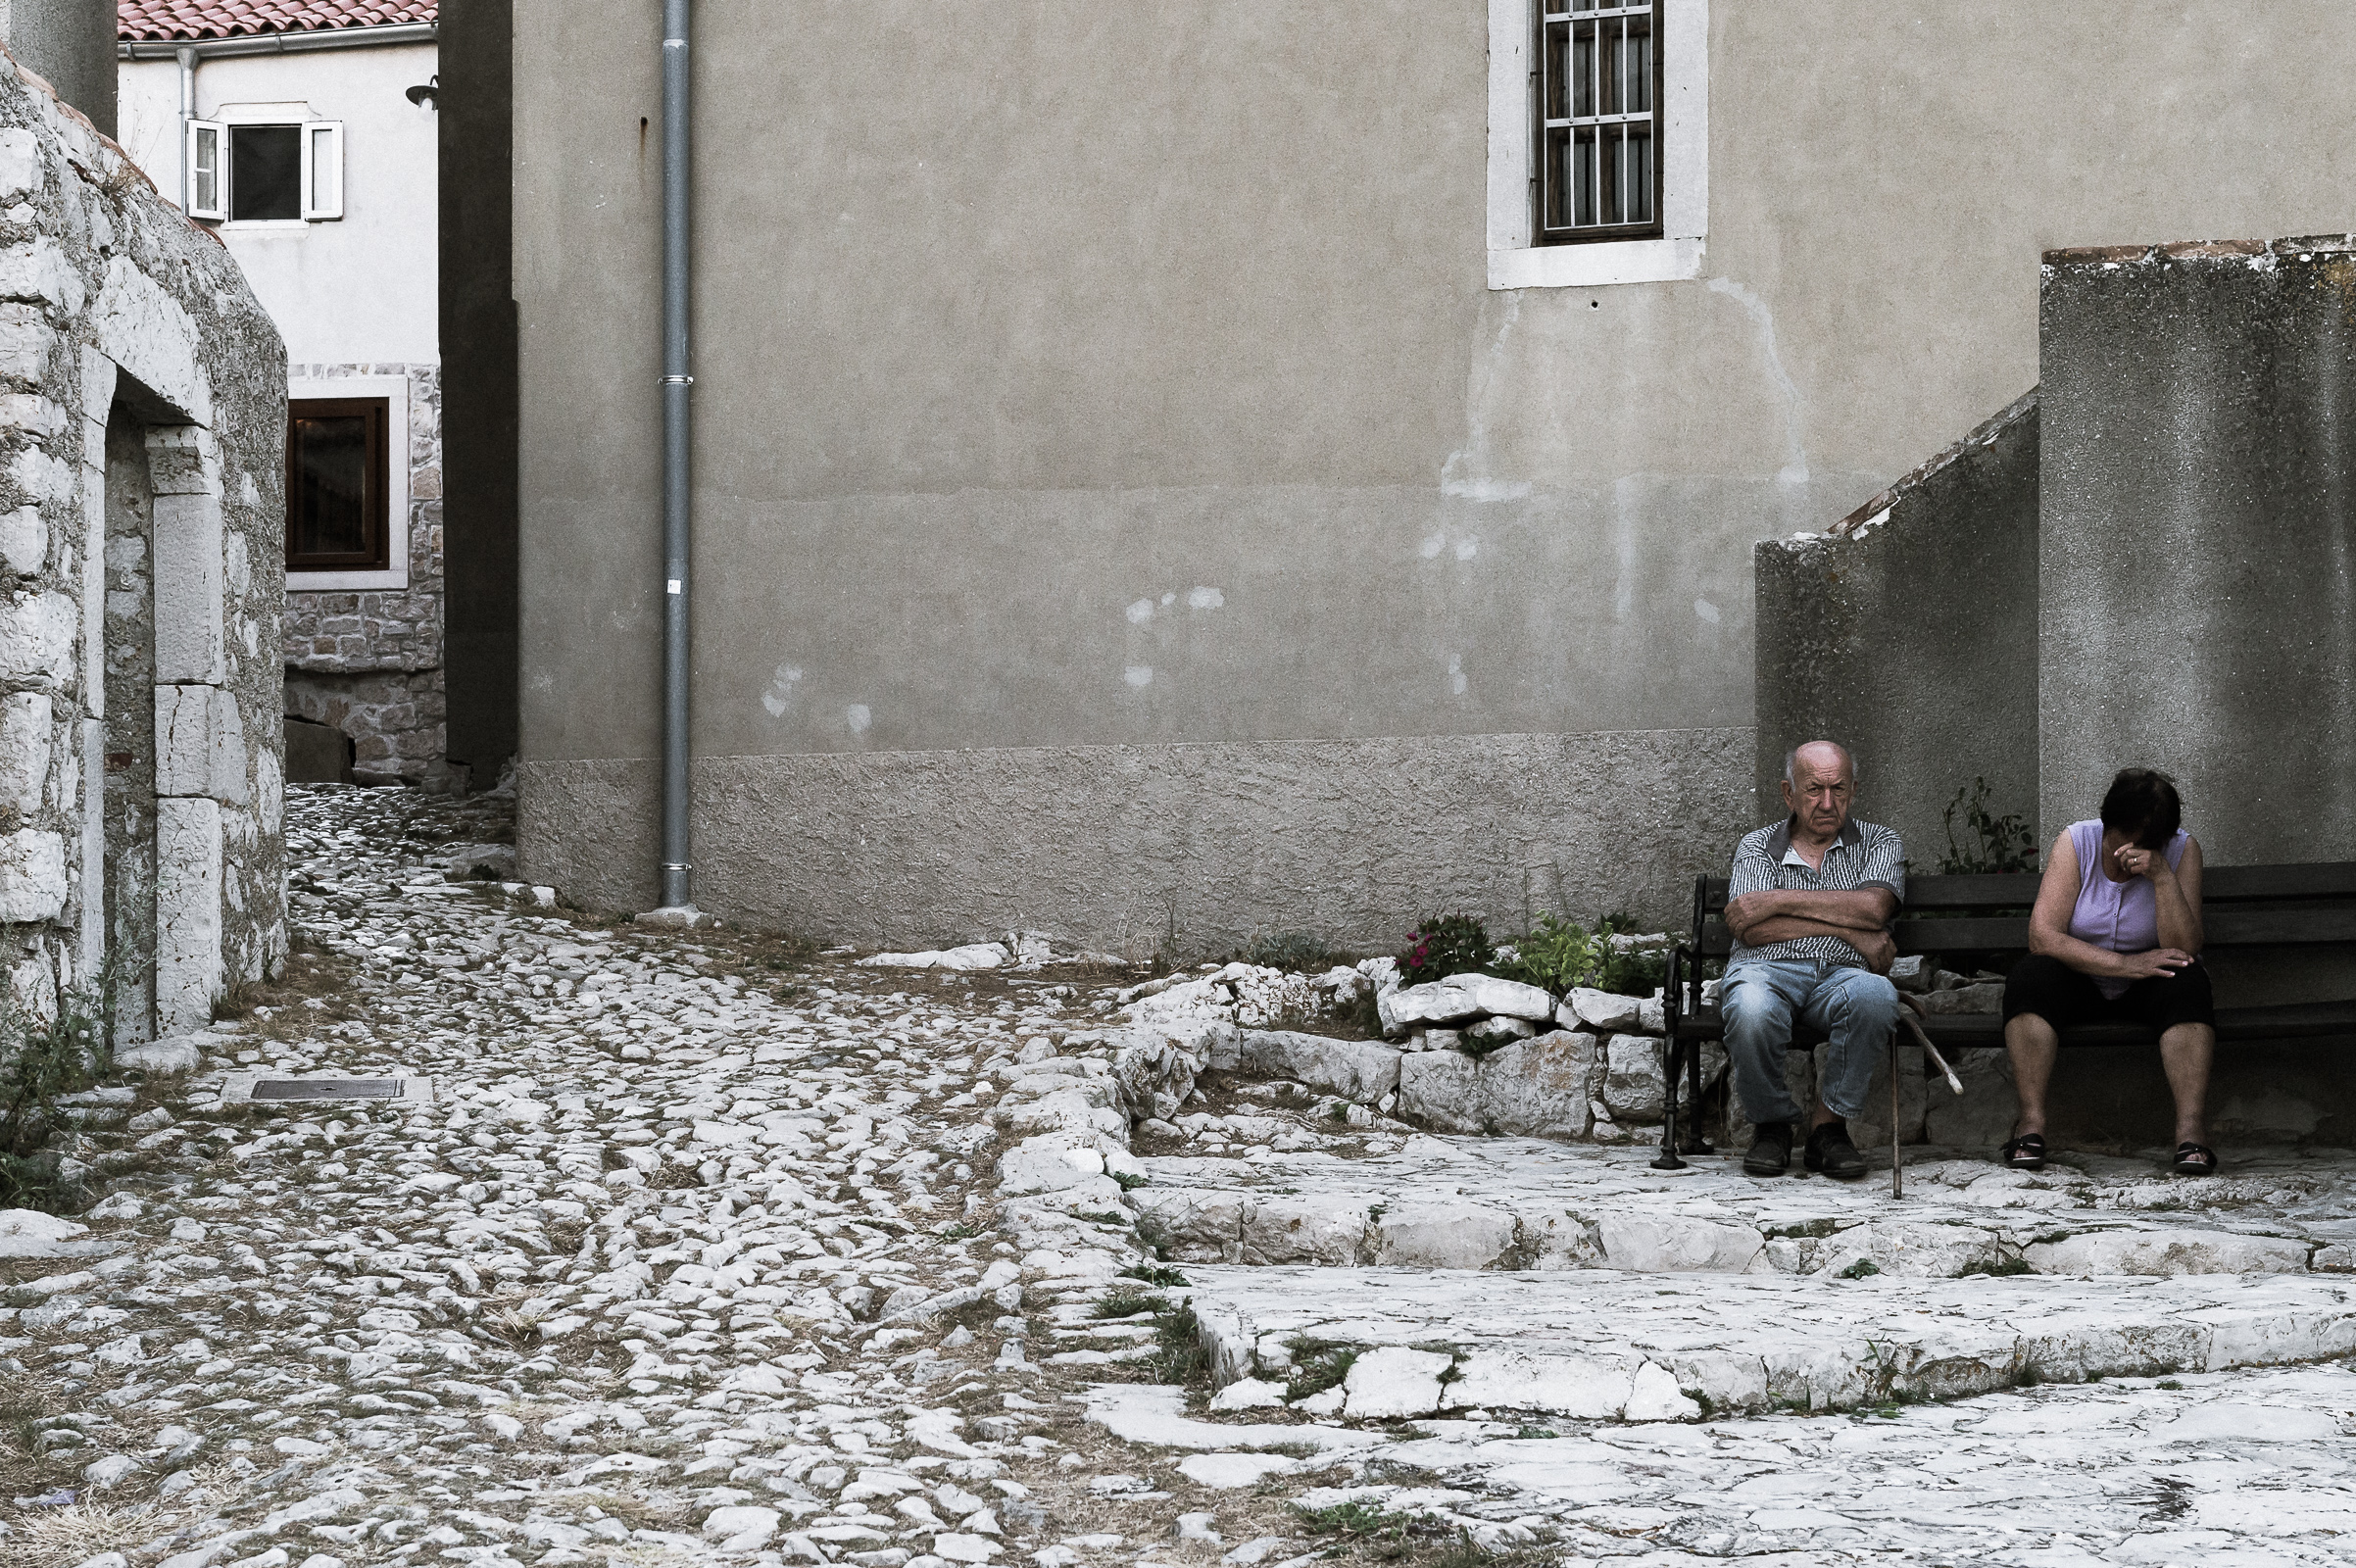
snow, winter, people, road, street, wall, weather, couple, season, streetphotography, sad, croatia, infrastructure, streetphoto, blizzard, elderly, alessandrocaproni, hvratska, cres, loneiness, lubenice, urban area